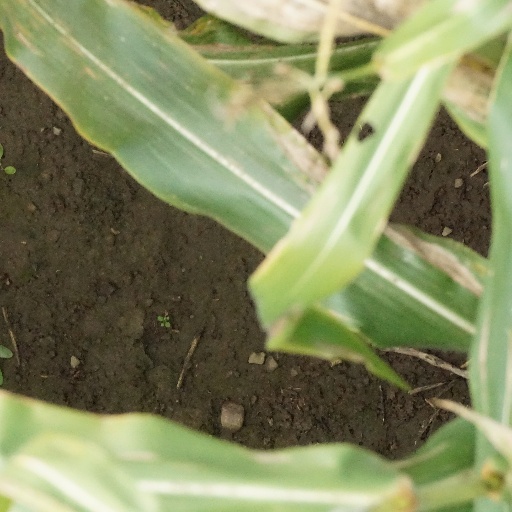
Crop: maize; corn